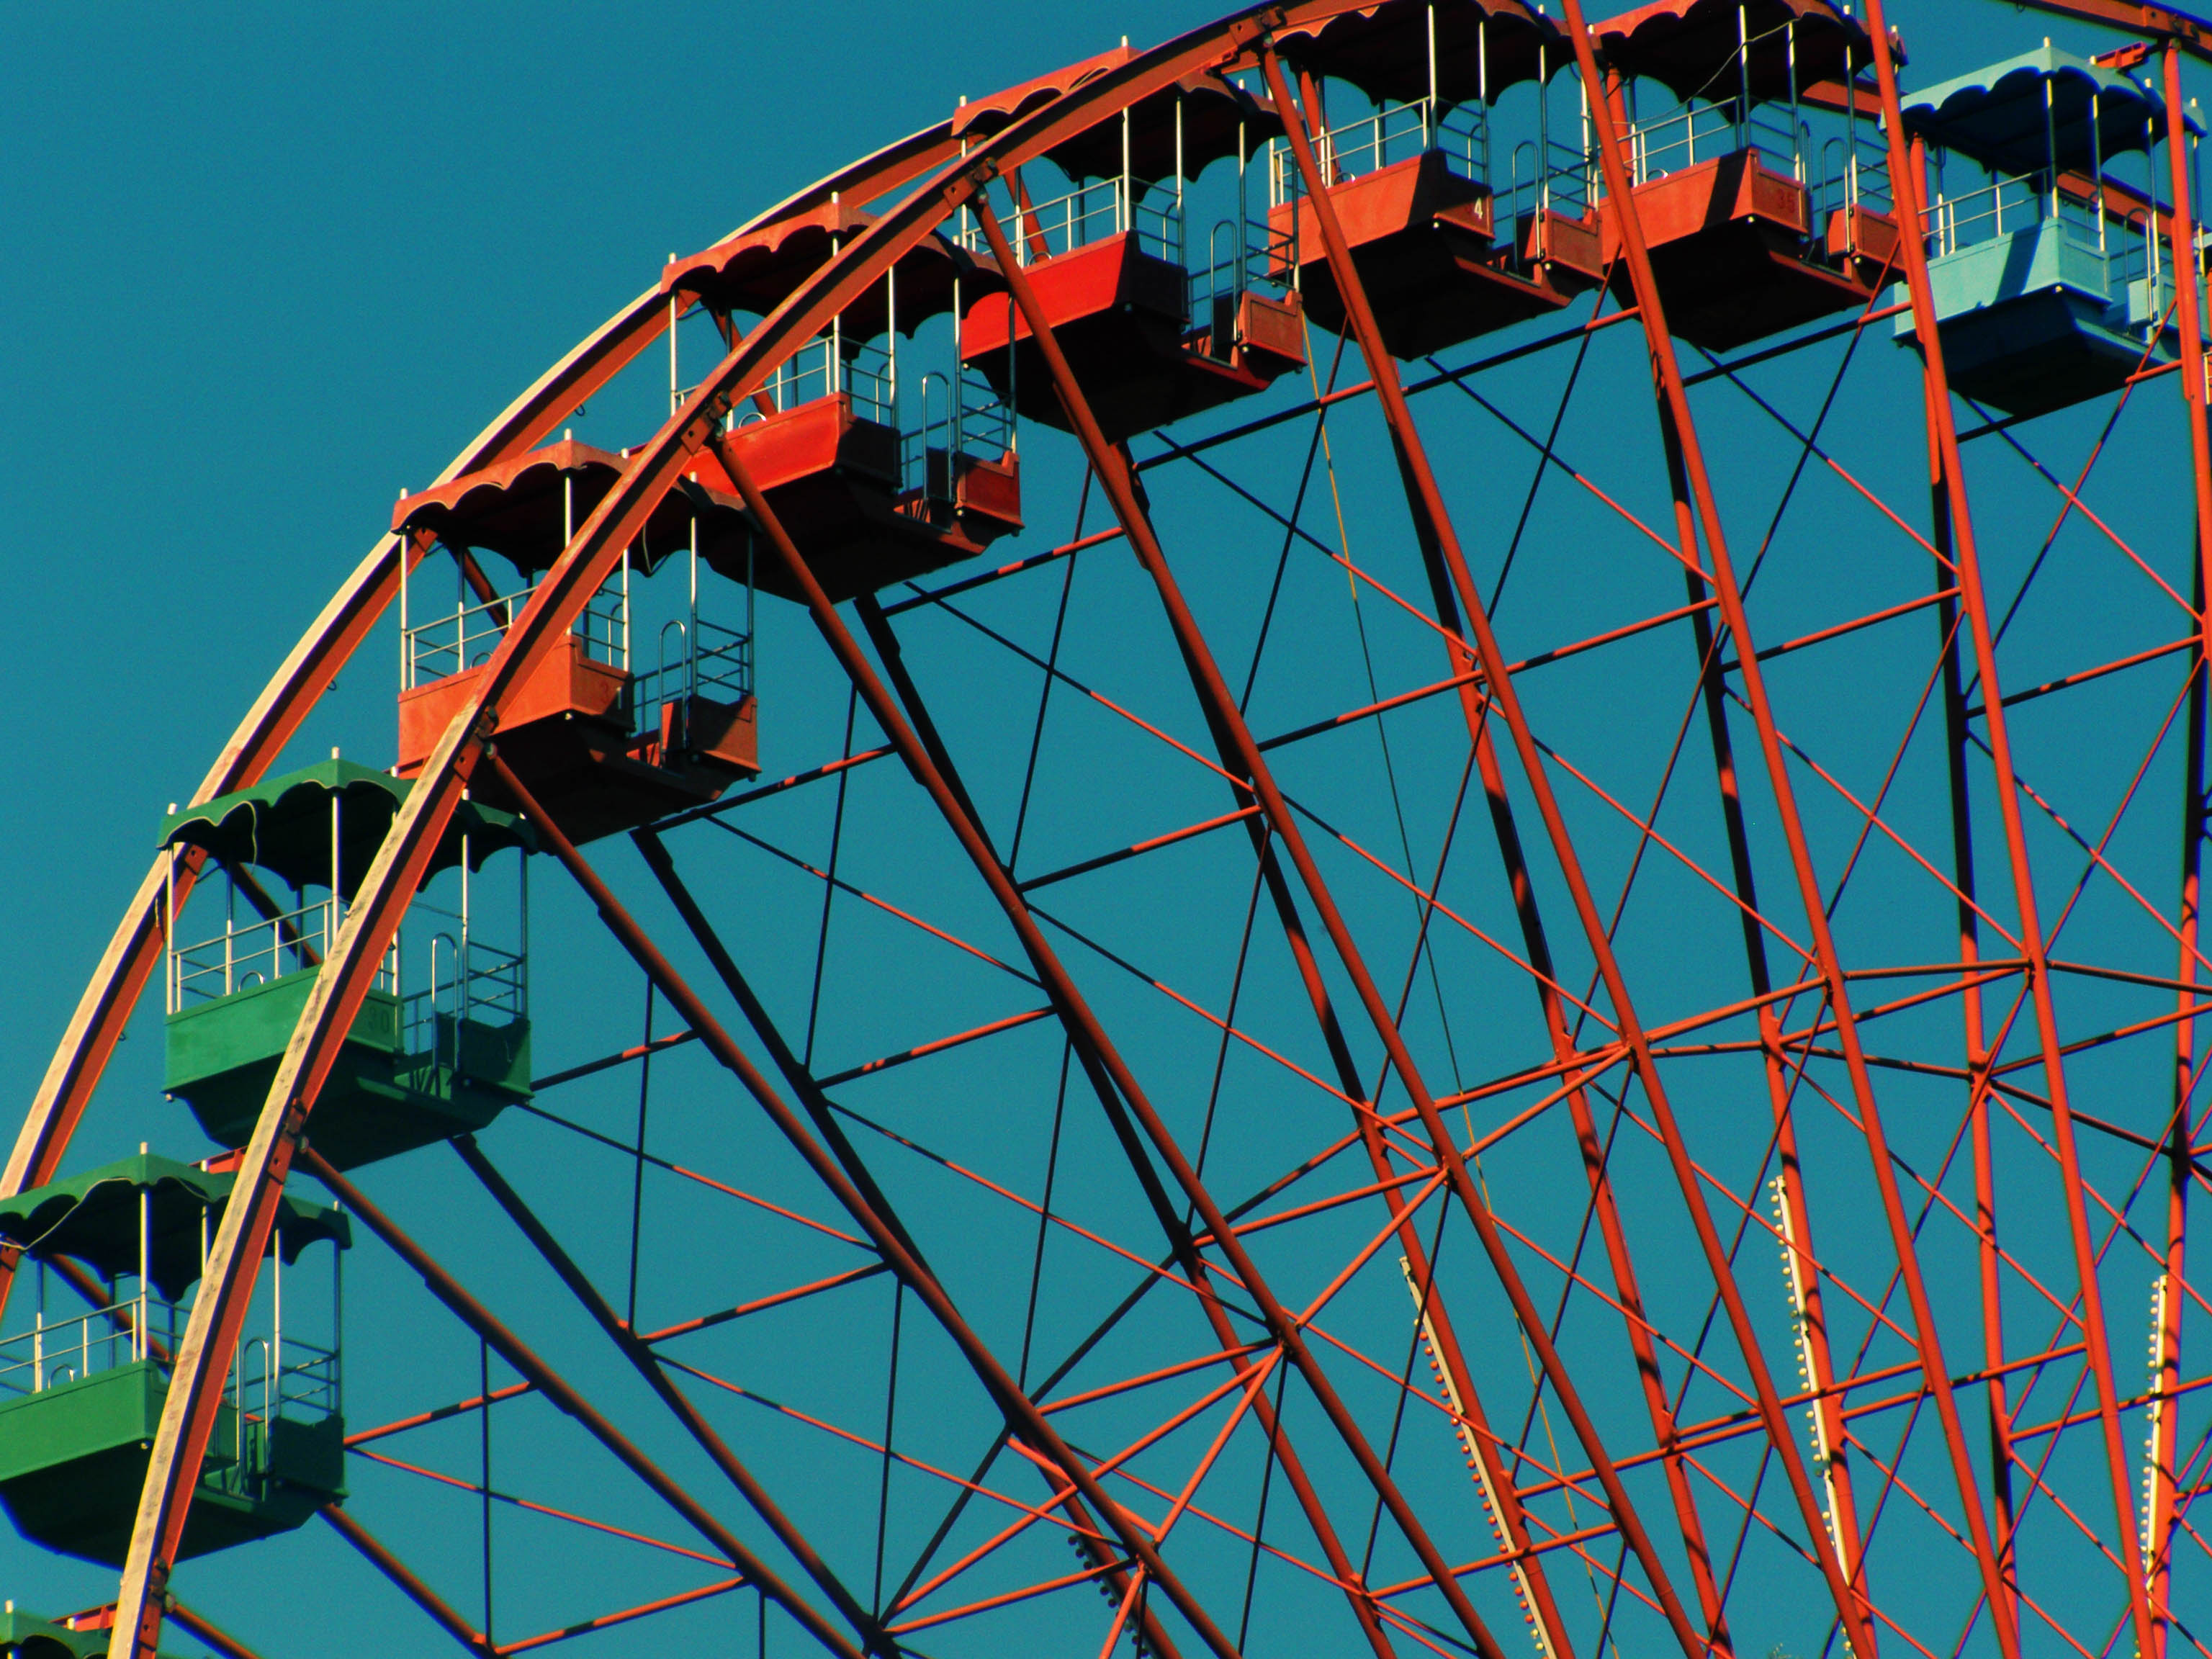
sky, recreation, line, ferris wheel, carnival, amusement park, colourful, park, metal, blue, colorful, symmetry, tourist attraction, amusement ride, outdoor recreation